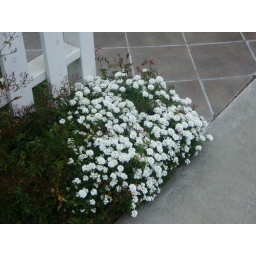
Pure white flower on a low perennial plant. Blooms in early Spring